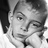
Emotion: neutral